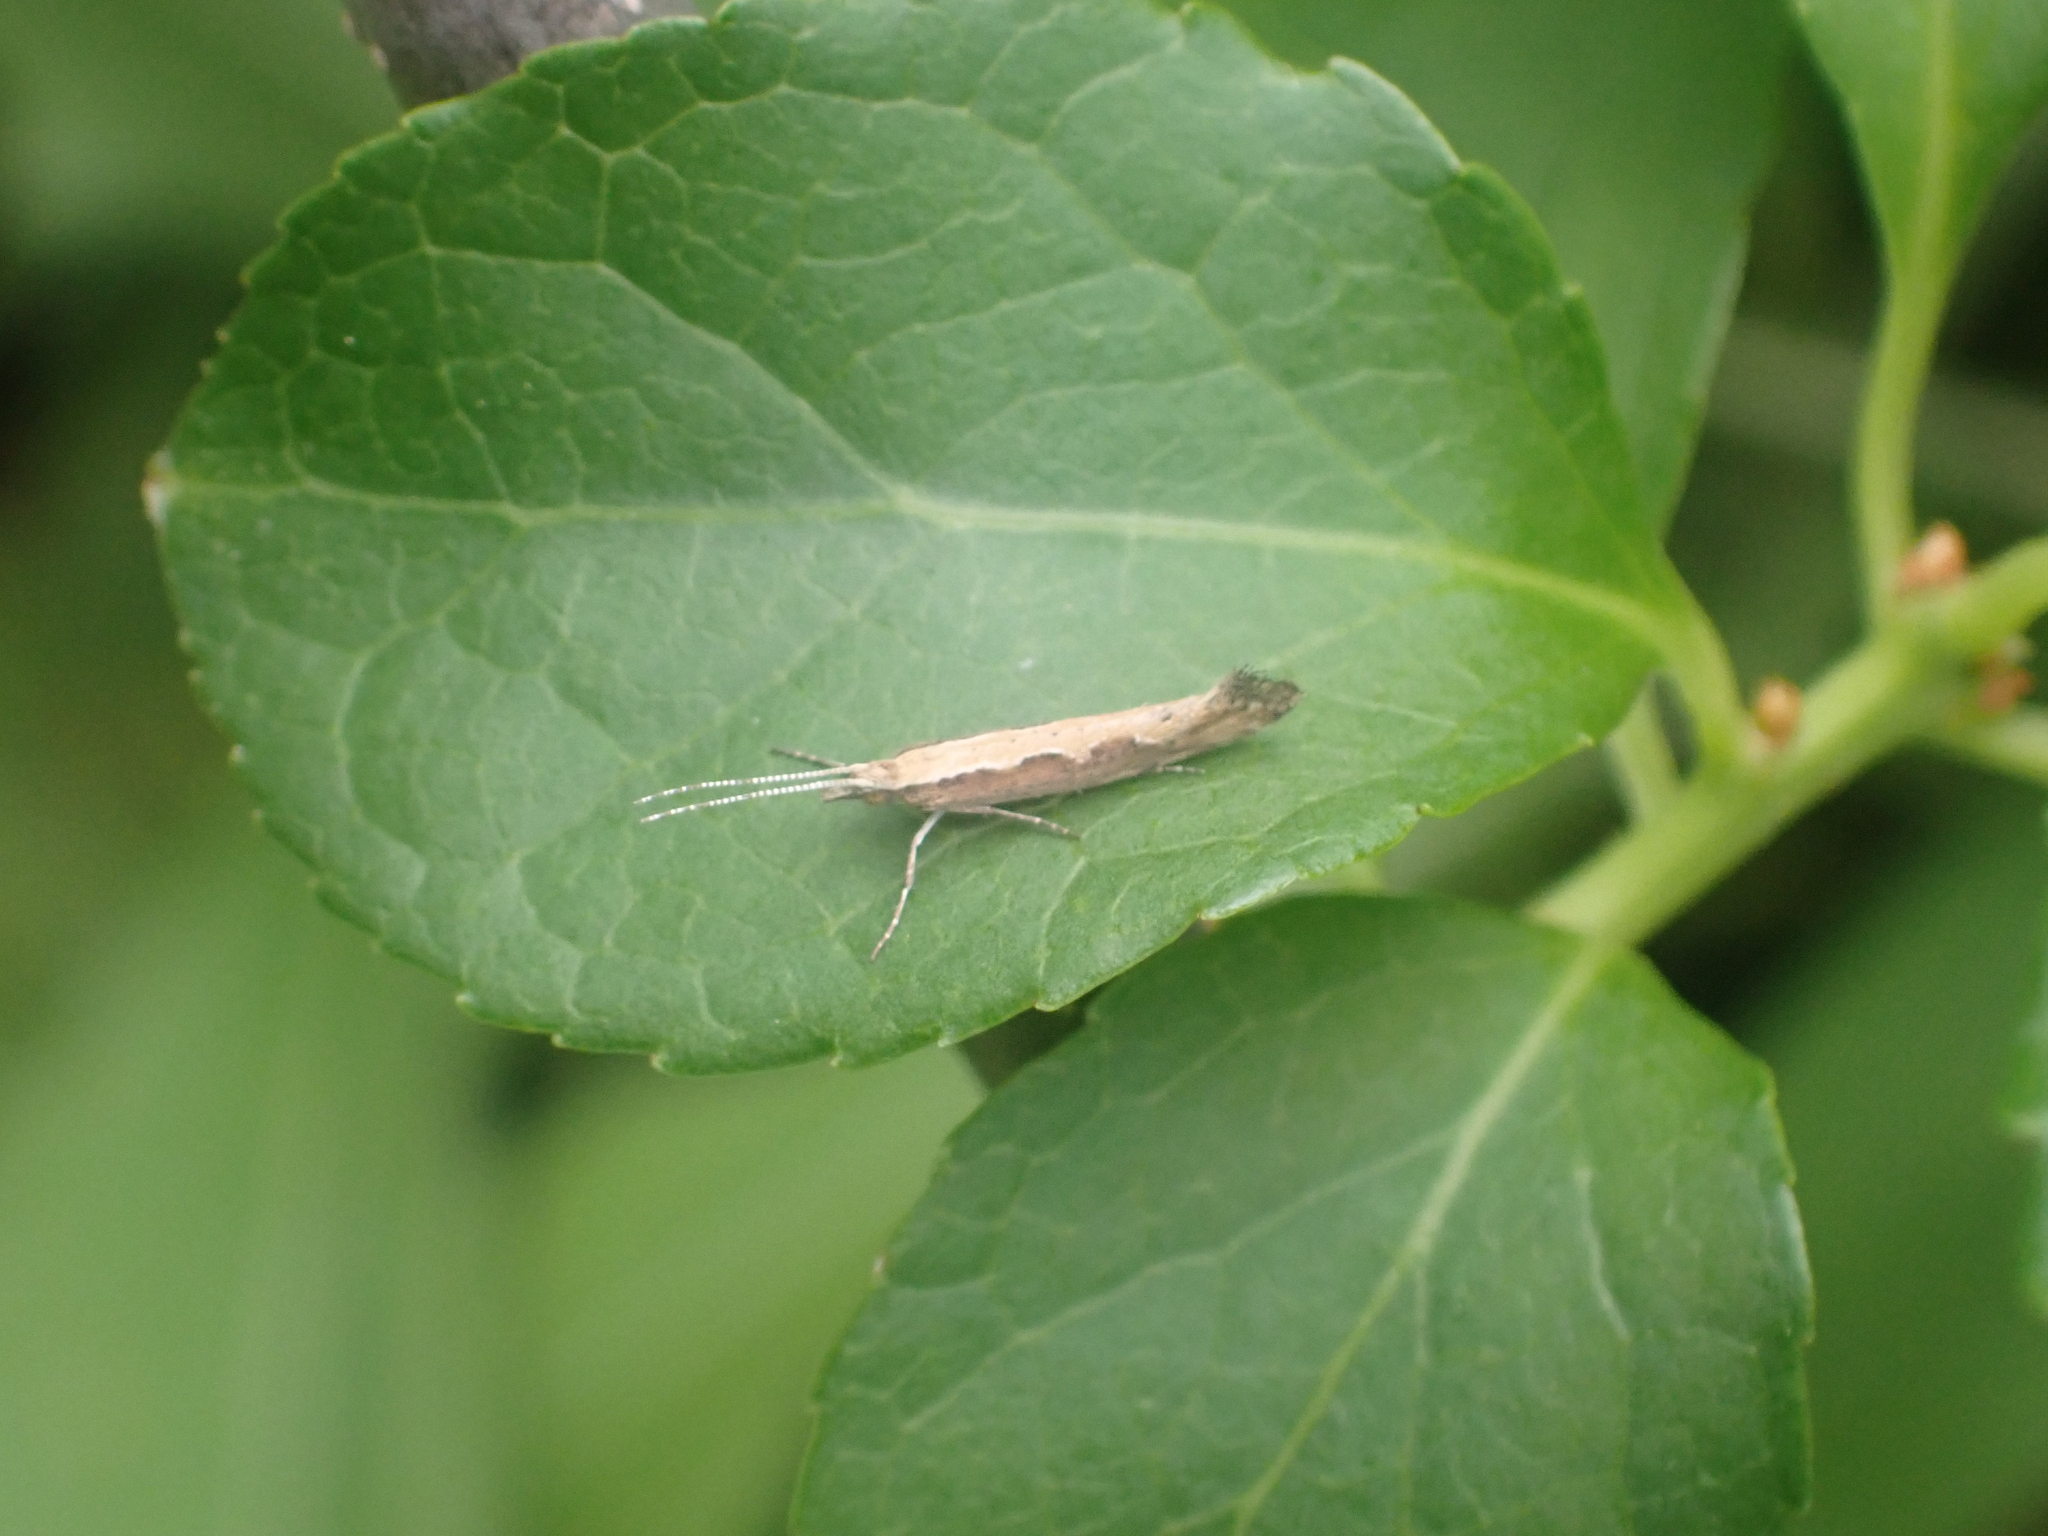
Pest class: diamondback_moth